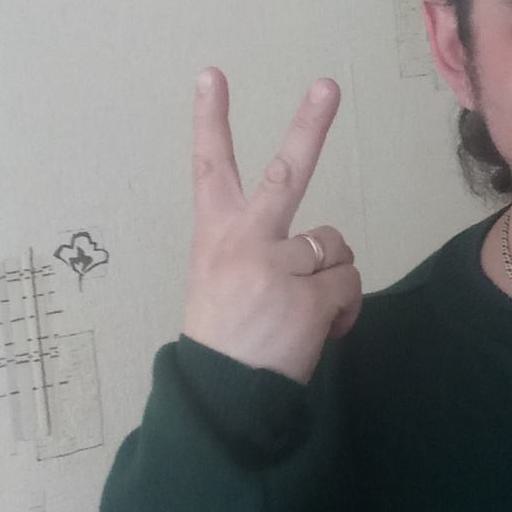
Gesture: peace_inverted